Marjorie Grice-Hutchinson

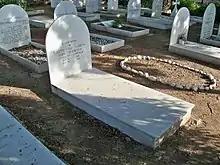
Marjorie Grice-Hutchinson's grave at the English Cemetery in Málaga.

Grice-Hutchinson became the Baroness von Schlippenbach in 1951, when she married Ulrich von Schlippenbach, a German-born agronomist who resided in Málaga. She was widowed when von Schlippenbach died in the 1980s. She lived in Málaga until her death in 2003, aged 93 years. She was buried there, in the English Cemetery. Her book "The School of Salamanca" was reprinted in 2009 by the Ludwig von Mises Institute.